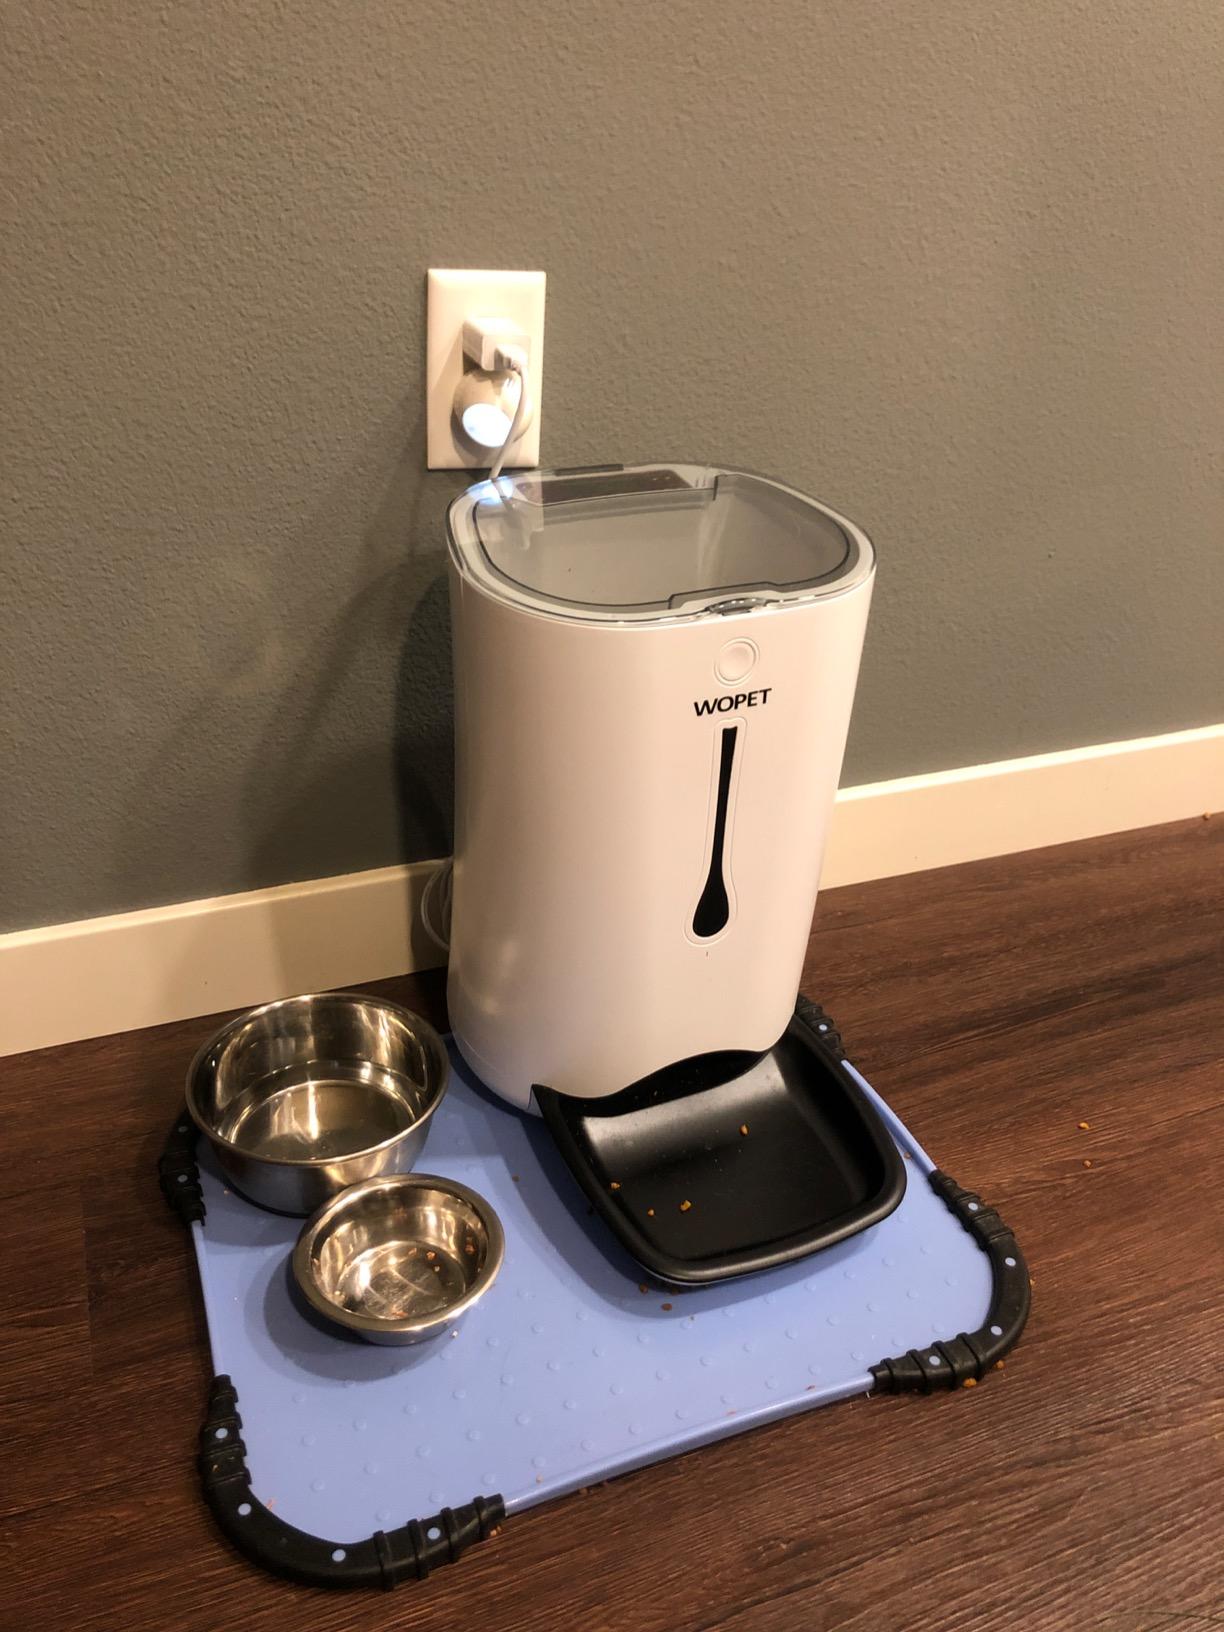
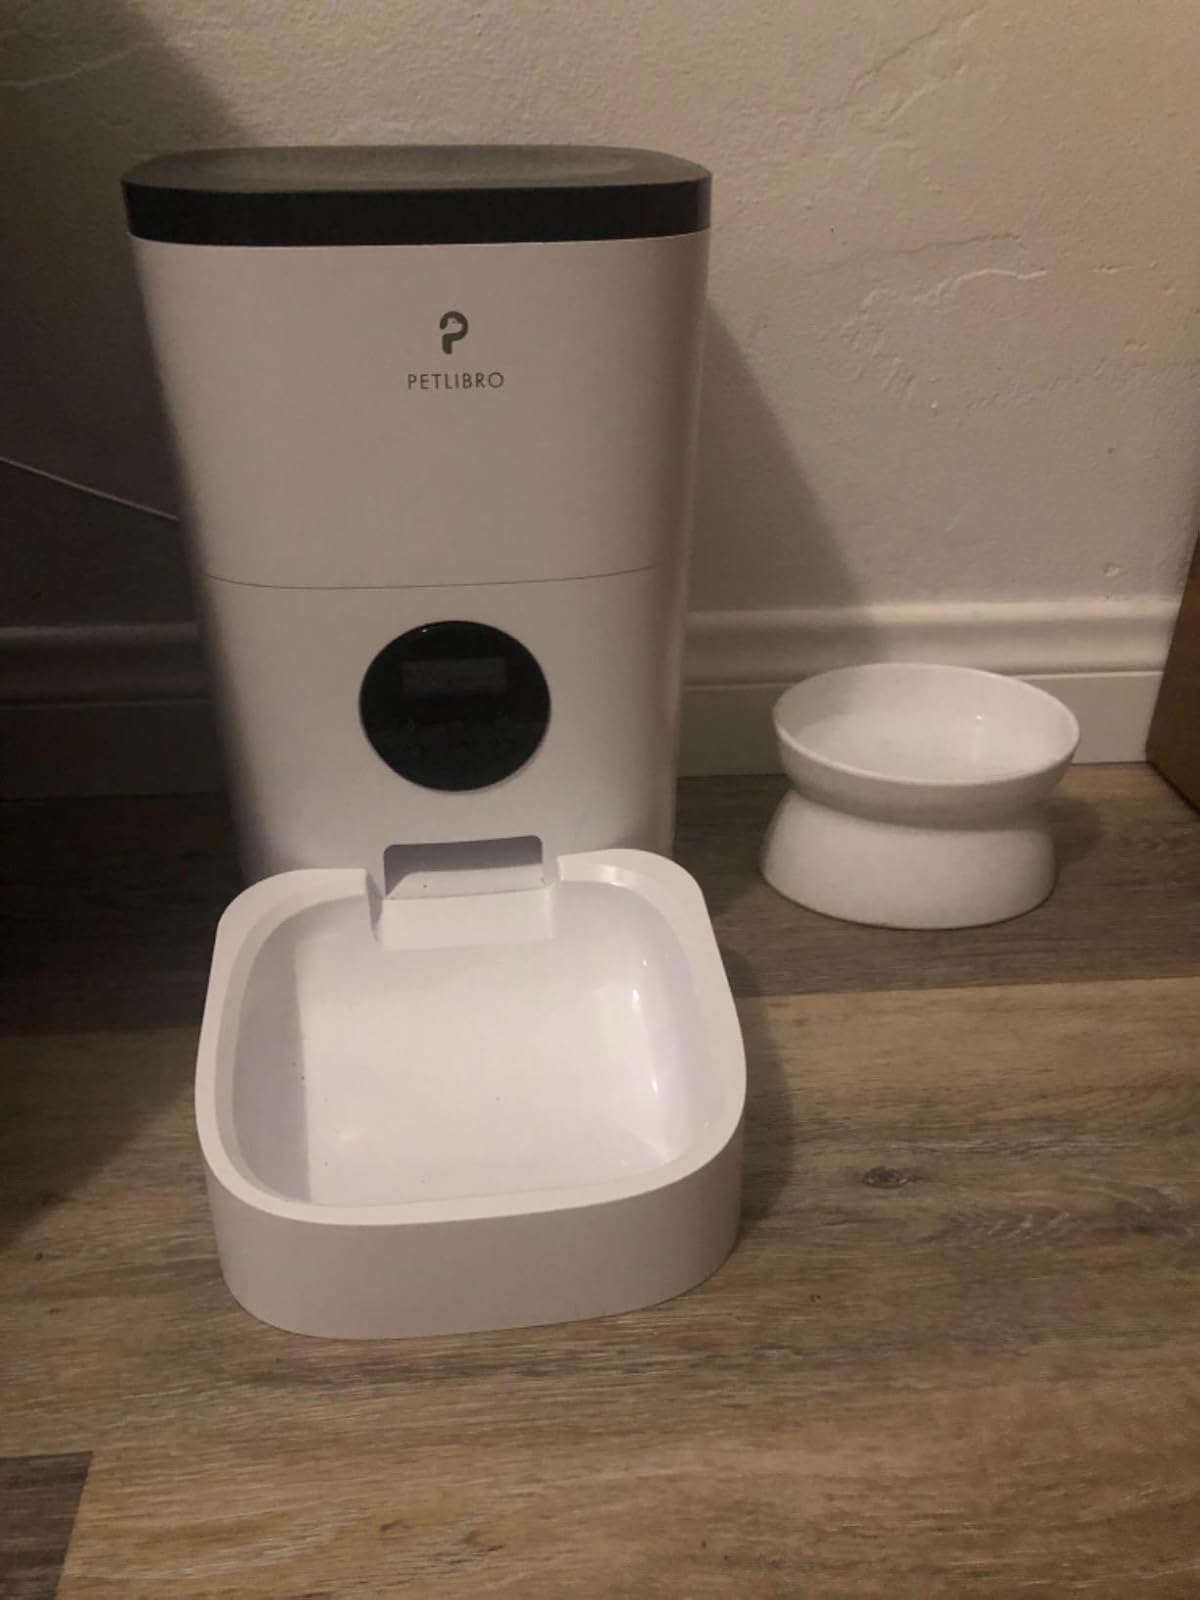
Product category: items_feeder
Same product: no